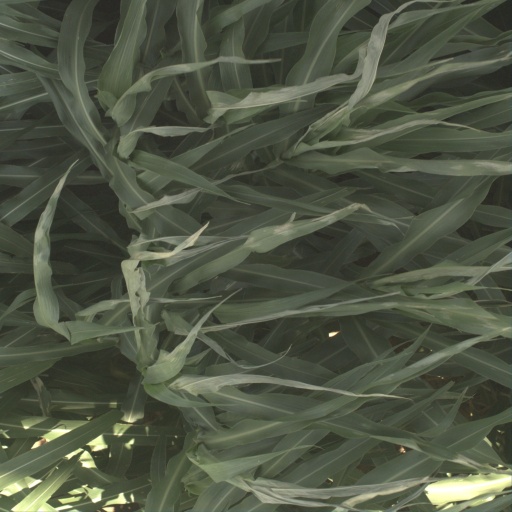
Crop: sorghum